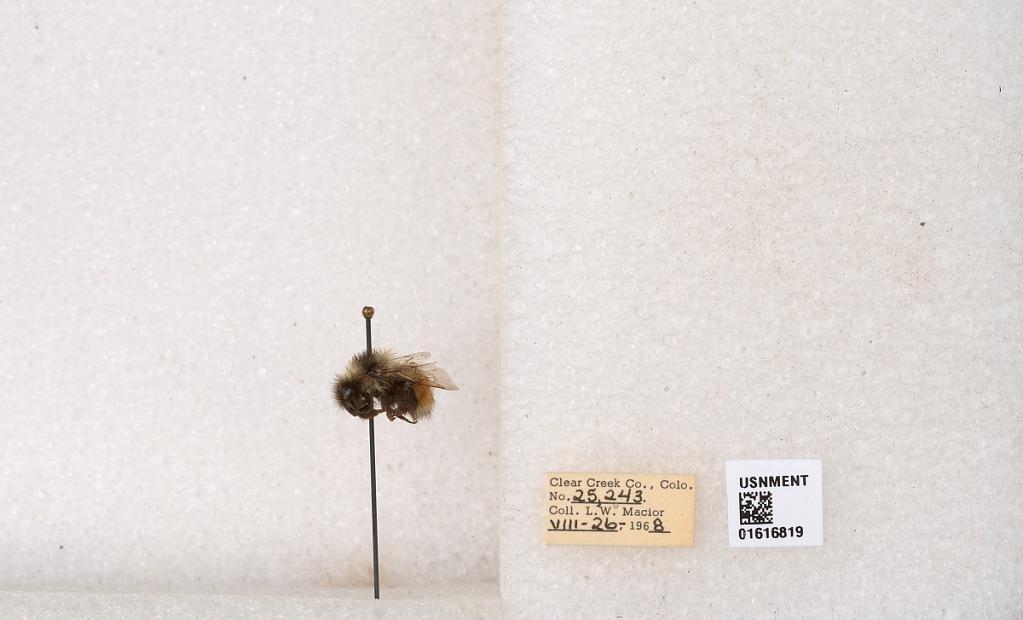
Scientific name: Bombus (Pyrobombus) sylvicola Kirby
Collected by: L. Macior
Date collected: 1968-8-26
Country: United States
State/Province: Colorado
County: Clear Creek
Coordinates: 39.6891, -105.644